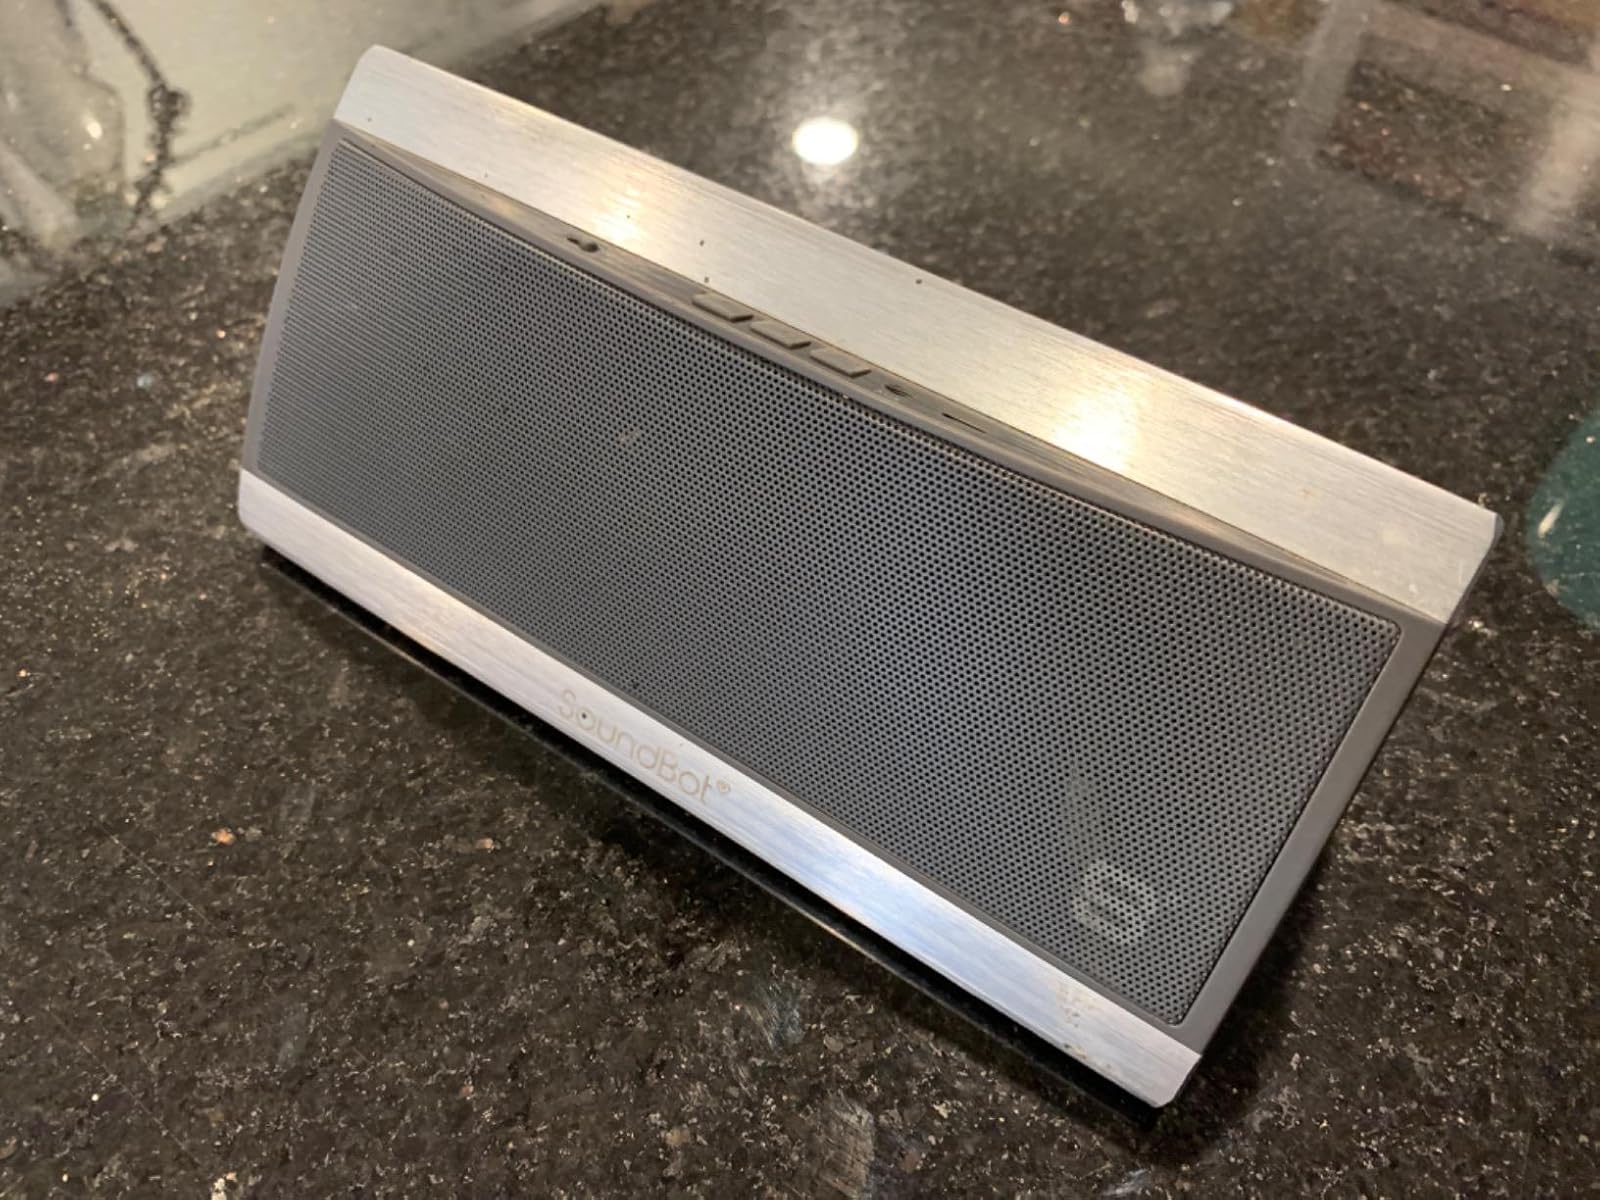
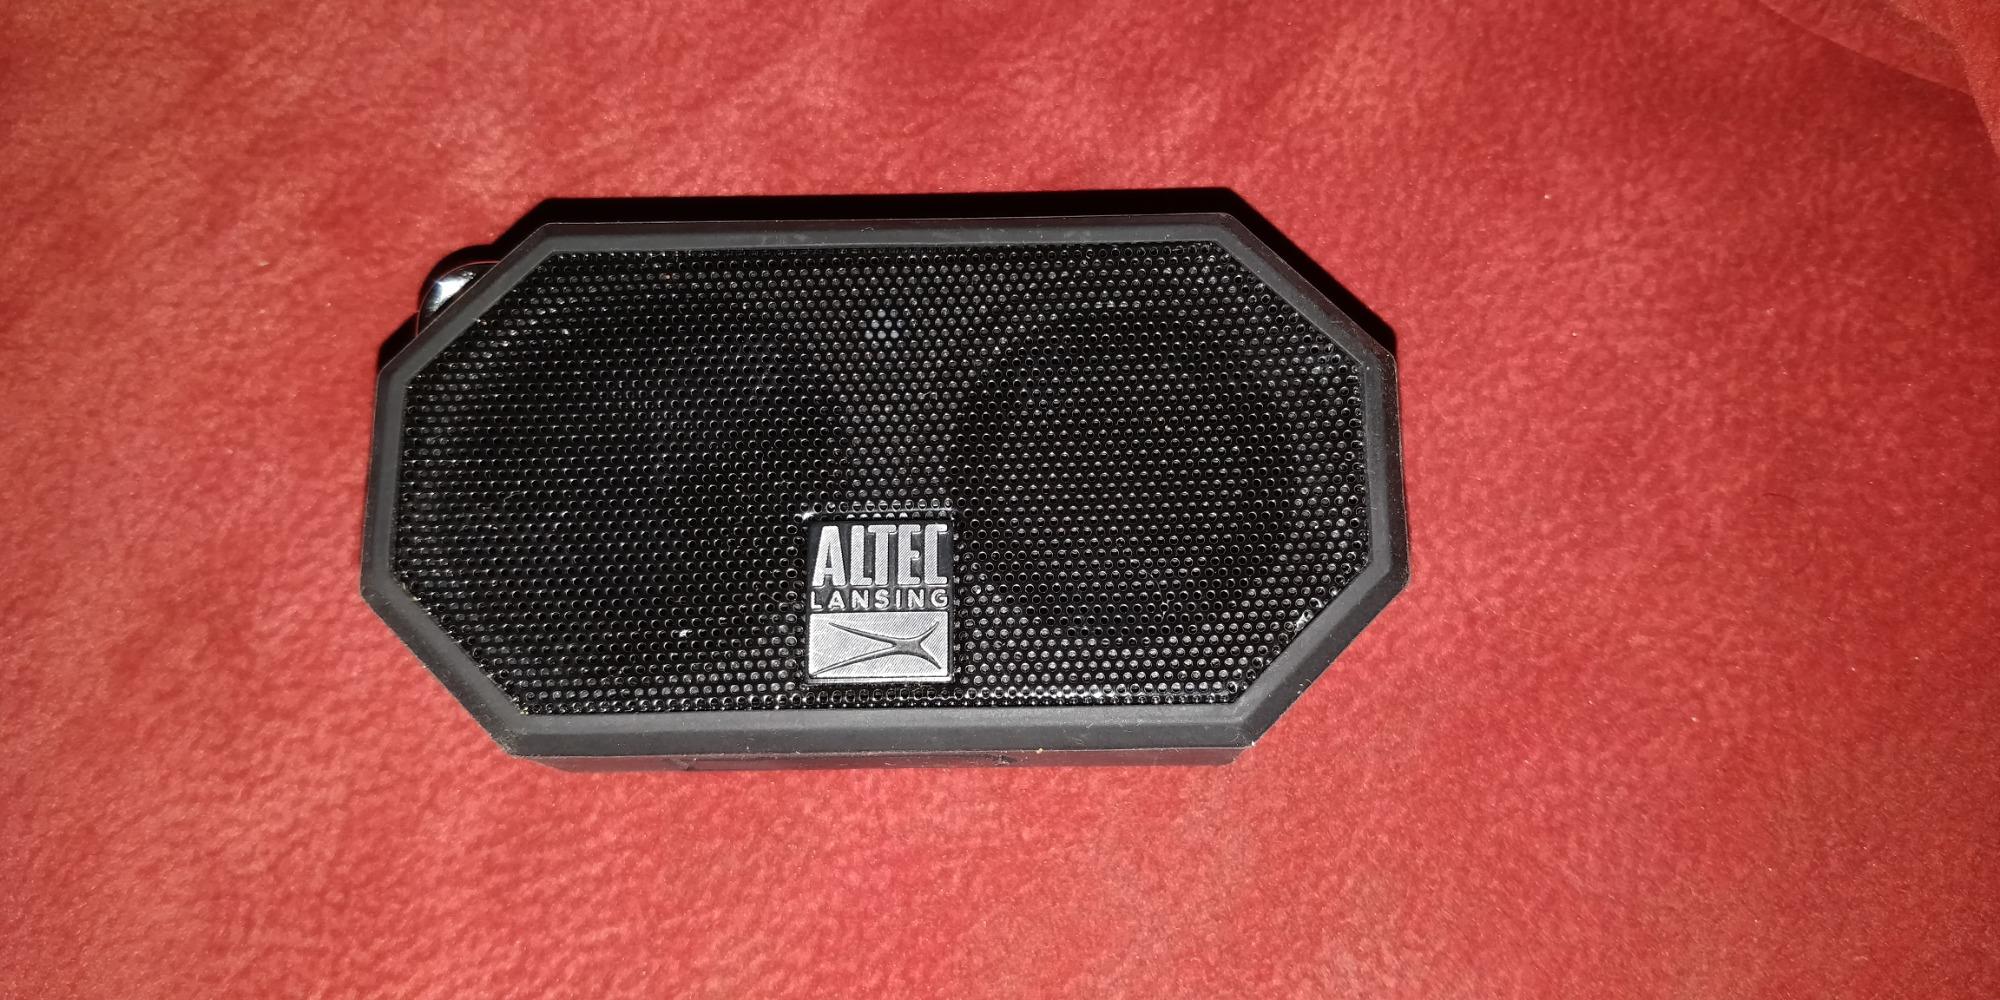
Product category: speaker
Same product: no